List of birds of Brazil

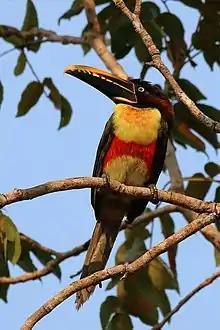
Chestnut-eared aracari

The jacamars are near passerine birds from tropical South America with a range that extends up to Mexico. They feed on insects caught on the wing and are glossy, elegant birds with long bills and tails. They resemble the Old World bee-eaters, although they are more closely related to puffbirds.